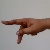
The image shows a hand gesture representing the letter 'P' in Indian Sign Language.